Paleogeography of the India–Asia collision system

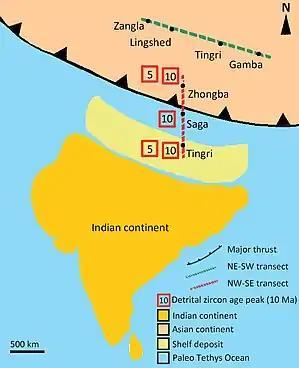
Simplified map of the India–Asia collision system at around 59-56 Ma, where the collision between two continents has just started, indicating the orientation of the two transects discussed below. Modified after Hu et al. 2016.

The synchronous collision hypothesis limits the age of collision onset at 59 Ma by dating the oldest turbidites formed on the passive margin of the India continent, which indicates the incoming of materials from the active Asian continental margin. Geological evidence of rocks younger than 59 Ma and deposited on top of the turbidite sequence can be considered as indicators to reconstruct tectonic evolution after collision had begun. Various evidence documented along NE-SW and NW-SE sections of the India–Asia collision zone synchronize with each other, being in favour of a "one-off" collision.